Canvey Island

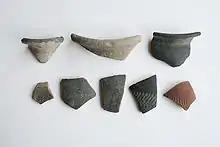
Fragments of early marked pottery uncovered from Canvey Point.

Excavations on Canvey have unearthed a collection of early man-made objects comprising axes from the Neolithic era, a bracelet dating from the Bronze Age, and Iron Age pottery. However, the remains of Roman structures and objects suggests the first settlement of Canvey occurred between AD 50 and 250. The remains point to a community existing with a farmstead, a garrison, a burial ground, and the operation of a large salt-making industry (revealed by the existence of several red hills).